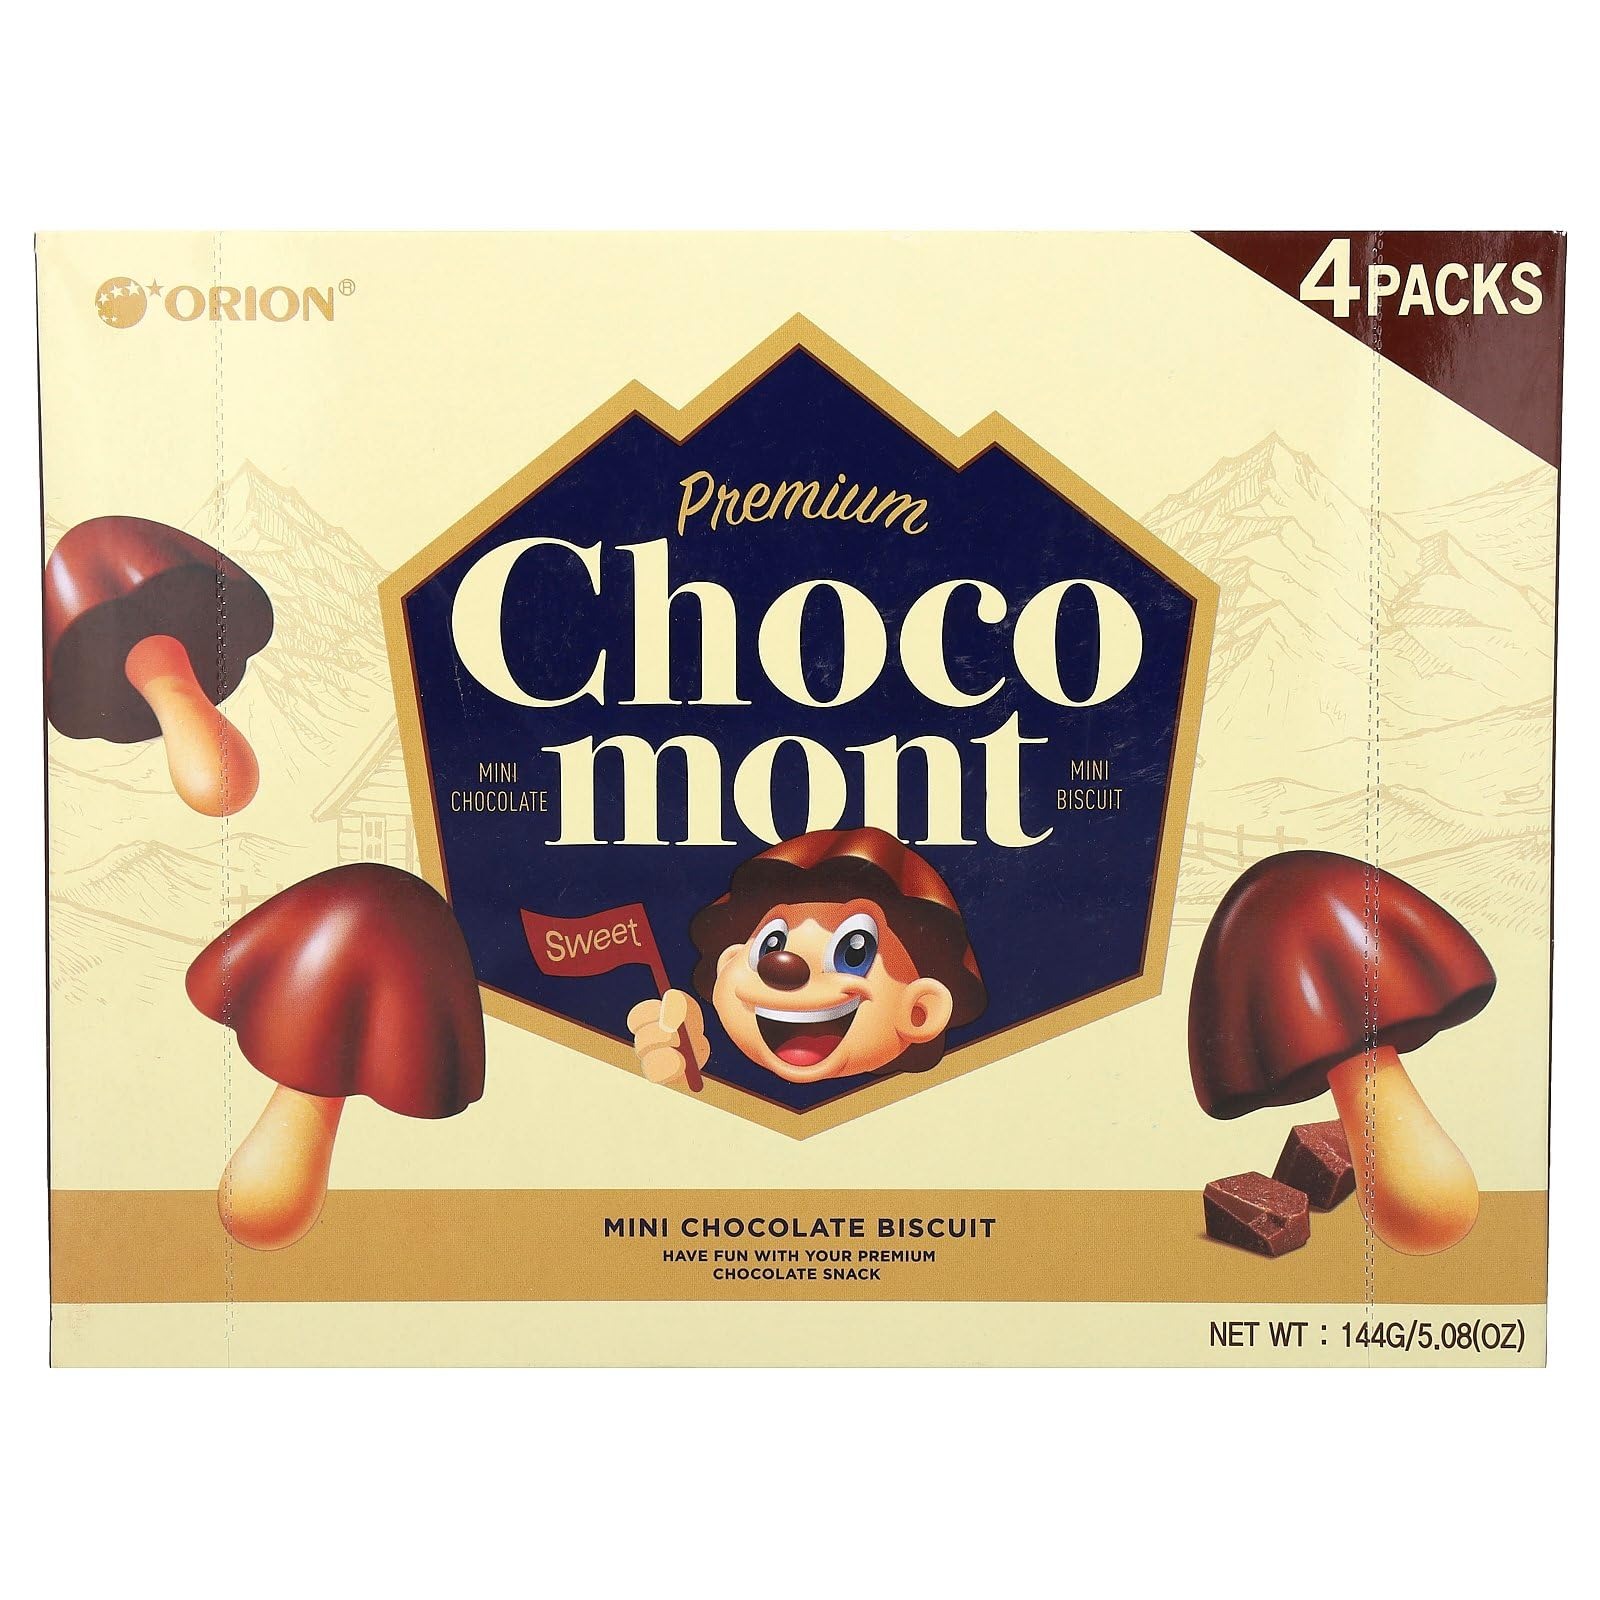
Item Name: Orion Choco Boy, Chocolate Covered Biscuits 144g
Value: 5.0795
Unit: Ounce

Price: 5.34